Geoffrey Aori Mabea

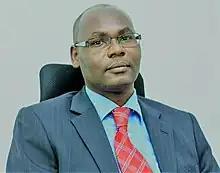
Mabea in 2021

Geoffrey Aori Mabea is an energy economist and corporate executive and the current Chief Executive Officer of the Regional Association of Energy Regulators for Eastern and Southern Africa. He is the immediate former Executive Secretary of the Energy Regulators Association of East Africa. He Served that position from 2020 as the first Executive Secretary of the regional Organisation with the mandate of spearheading establishment of the East African Community Energy Union. Prior to joining EREA, he was a researcher at the University of Dundee. He also served as a capital projects advisor with PwC.